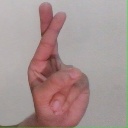
अक्षर: र